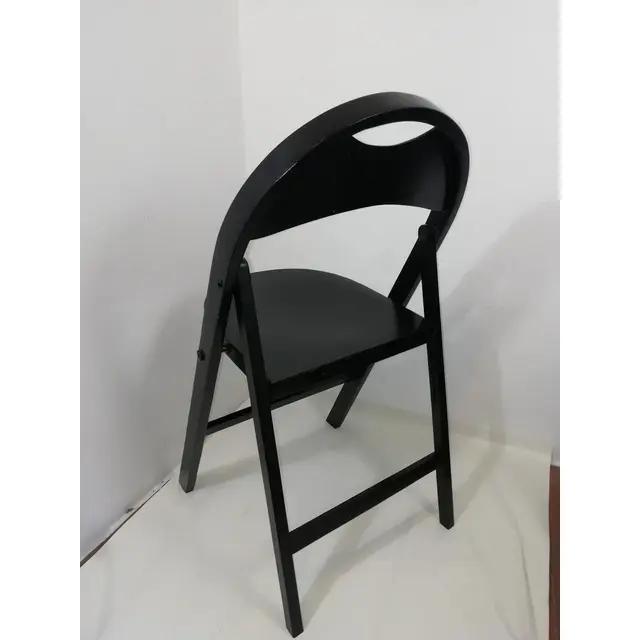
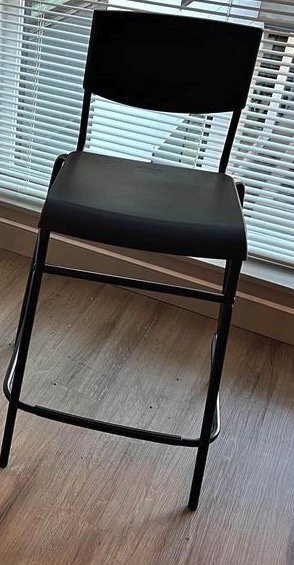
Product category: stool
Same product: no